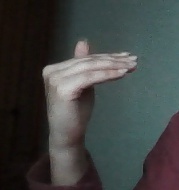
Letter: khaa